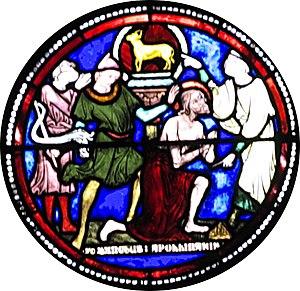
Apollinaire de Ravenne fut le premier évêque de la ville de Ravenne au Iᵉʳ siècle et devint, à la suite de son martyre, son saint patron.